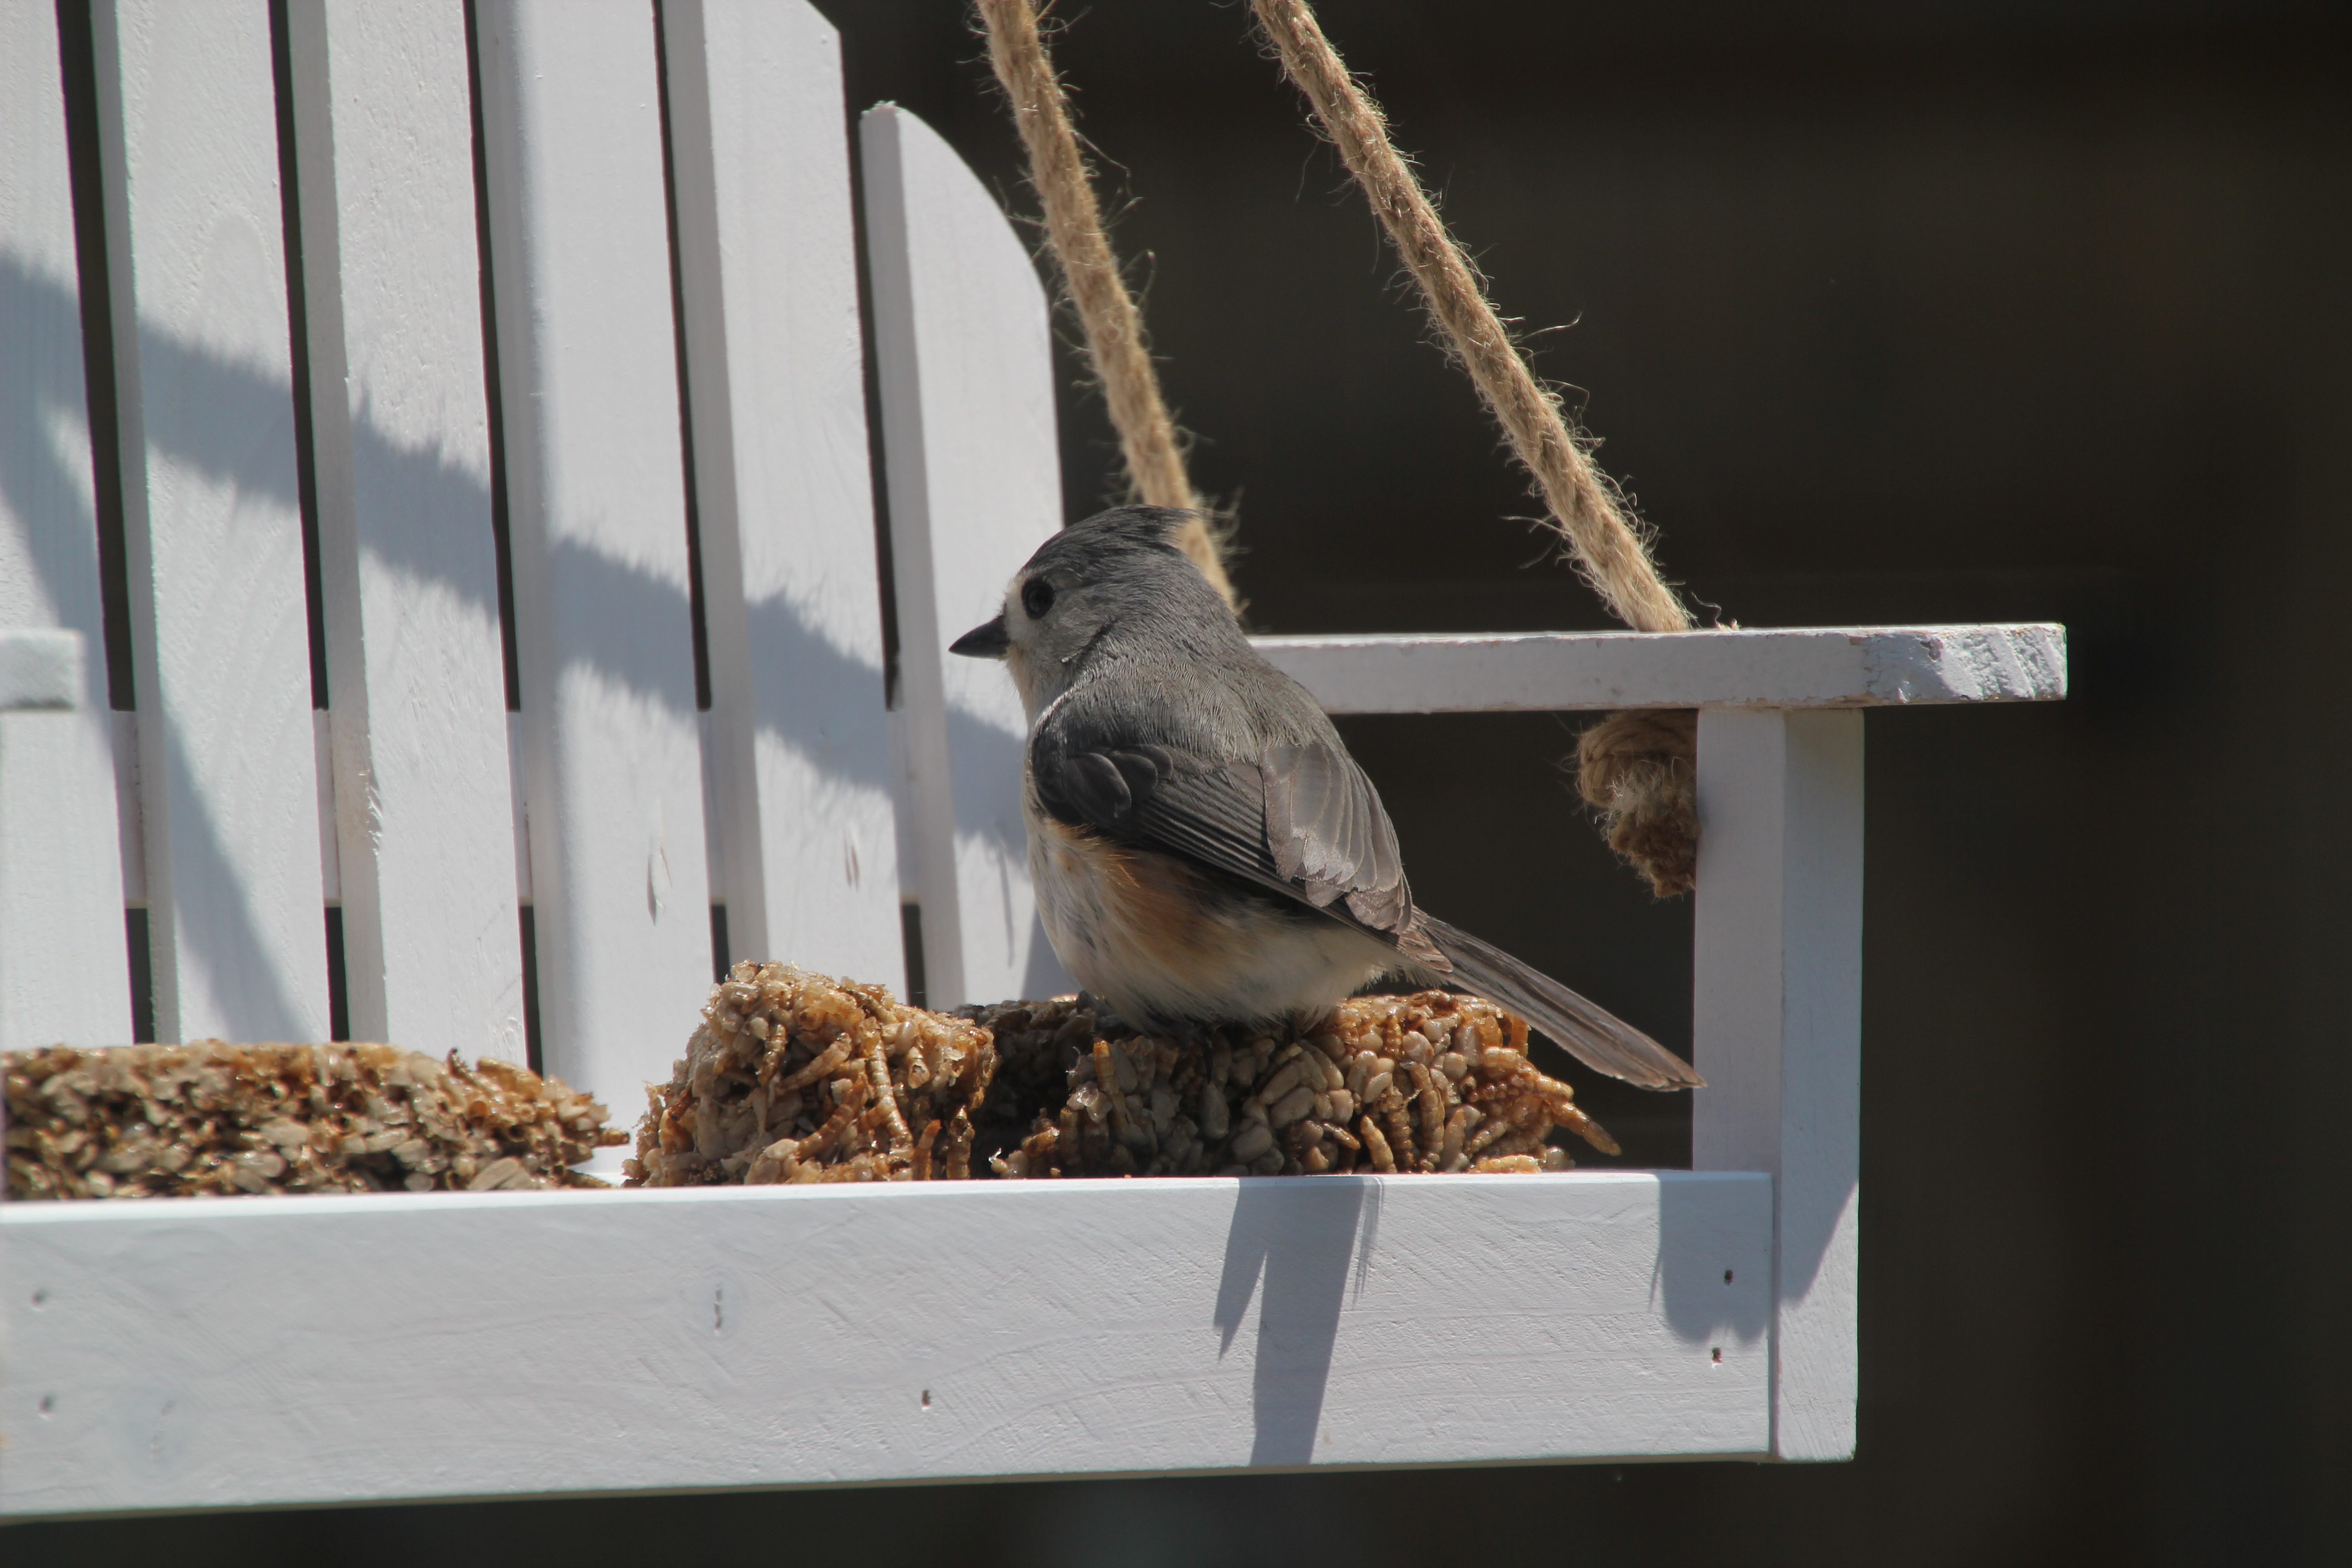
tree, nature, branch, winter, bird, wing, animal, wildlife, wild, environment, beak, perch, usa, backyard, gray, black, avian, fauna, ornithology, songbird, passerine, outdoors, american, feathers, vertebrate, sparrow, finch, birdwatching, yard, birding, perched, north america, perching, house sparrow, weeping willow, titmouse, tufted titmouse, paridae, perching bird